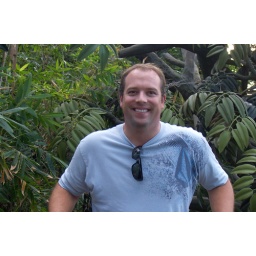
Dadio in The Swiss Family Robinson tree house